Maplewood, New Jersey

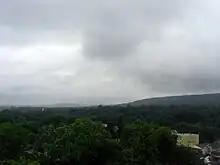
A view of Maplewood from the Columbia High School clocktower

According to the United States Census Bureau, the township had a total area of 3.88 square miles (10.04 km), including 3.87 square miles (10.03 km) of land and <0.01 square miles (0.01 km) of water (0.08%). A pond is in Memorial Park, the Rahway River runs through the township and there is a municipal pool club with four man-made pools of water; the remainder of the area is land.